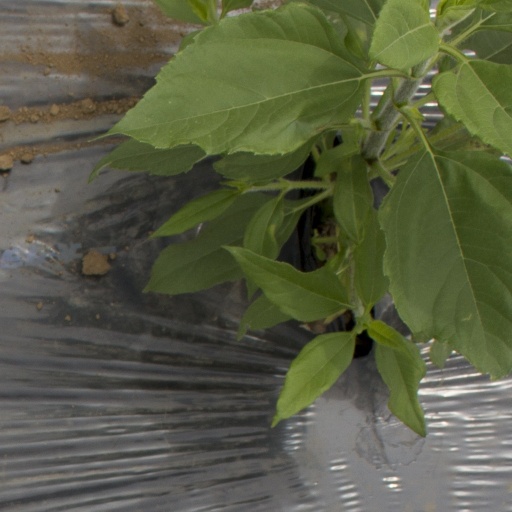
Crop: Jerusalem artichoke